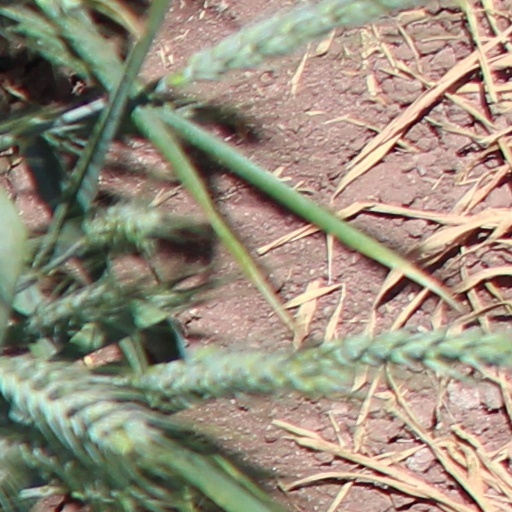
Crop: wheat